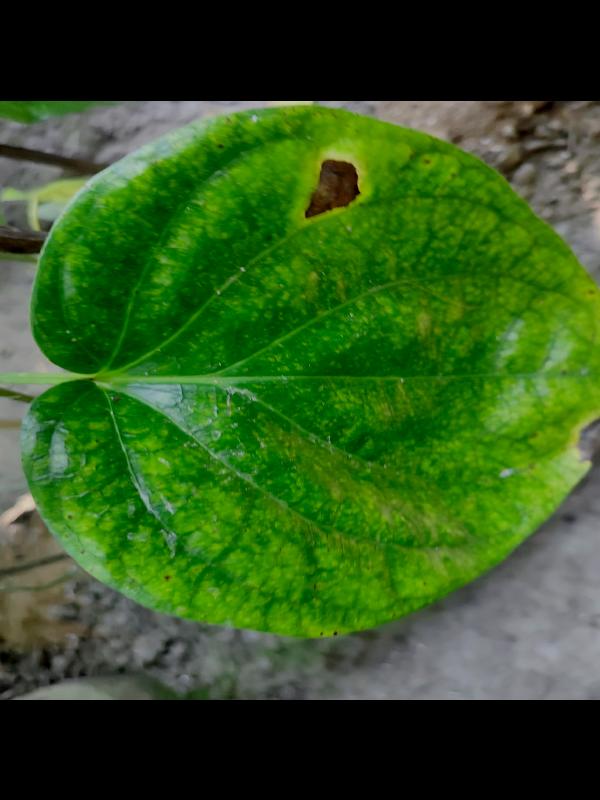
Label: Bacterial_Leaf_Disease